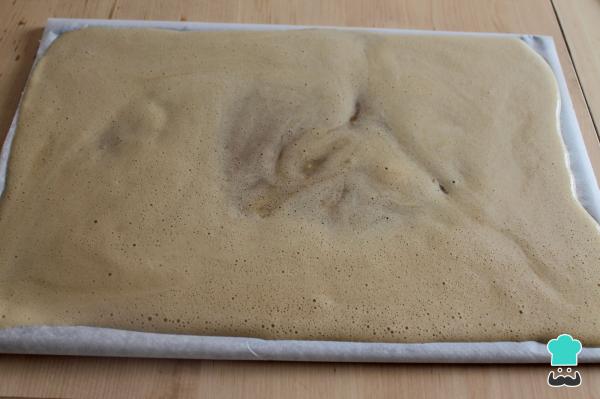
Precalienta el horno a 180 ºC y, a continuación, forra una bandeja con papel de horno, extiende la masa de los piononos en ella con una espátula. Luego, hornea con calor arriba y abajo a 180 ºC durante 5 minutos o hasta que la plancha de pionono esté dorada.